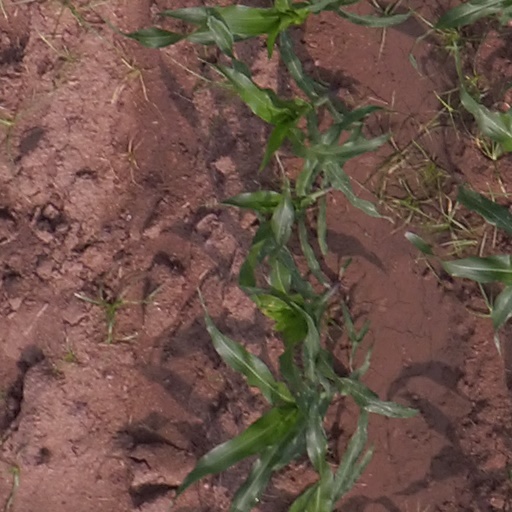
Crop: maize; corn